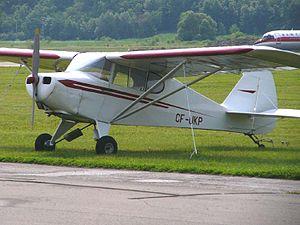
Les Piper PA-17 et PA-17 Vagabond sont des monoplans biplaces légers à aile haute et train d'atterrissage conventionnel, conçus par la compagnie américaine Piper Aircraft pour un usage privé et pour l'entraînement. Leur production a démarré en 1948.